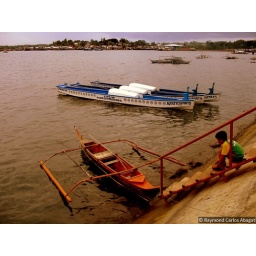
Found this little boy sitting and staring blankly in midair. I wonder what the deep thinking's all about.